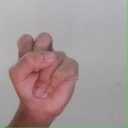
अक्षर: स